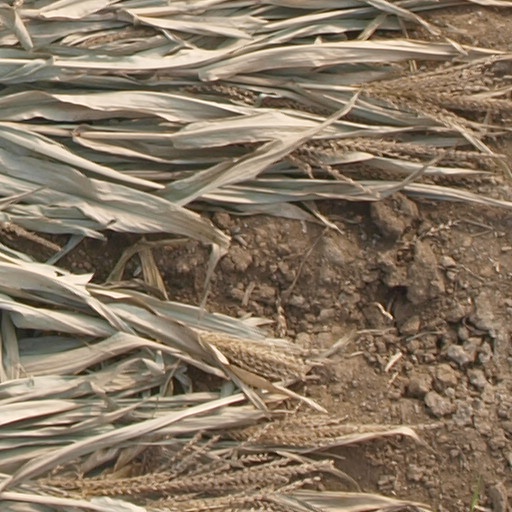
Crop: maize; corn